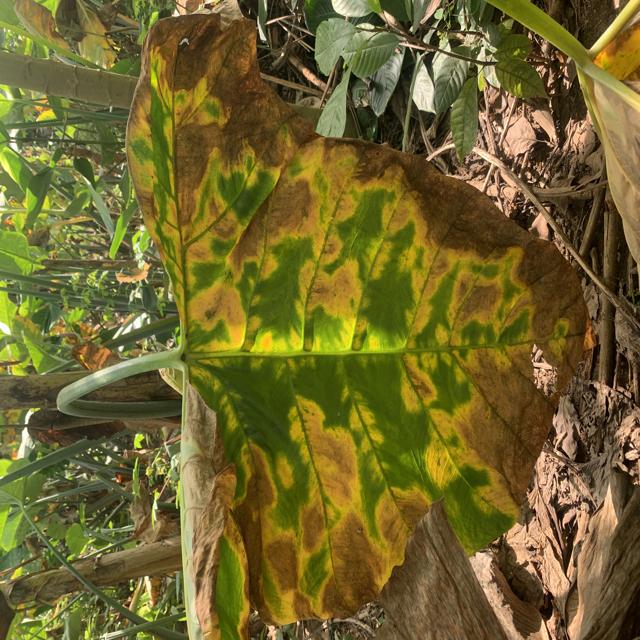
Label: Late_Blight